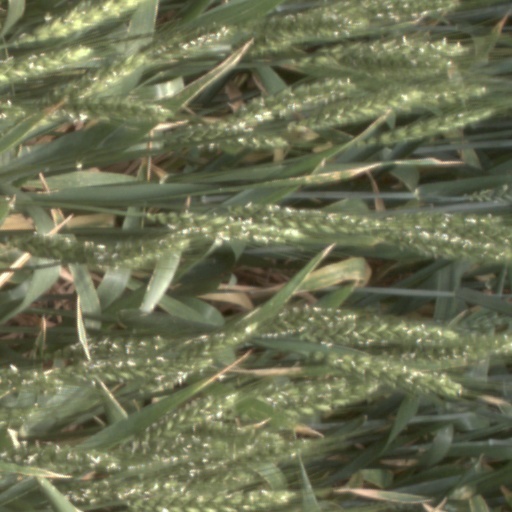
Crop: wheat